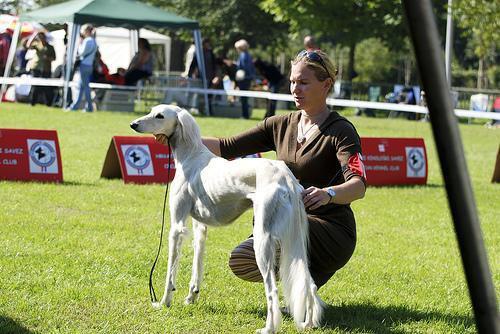
Saluki